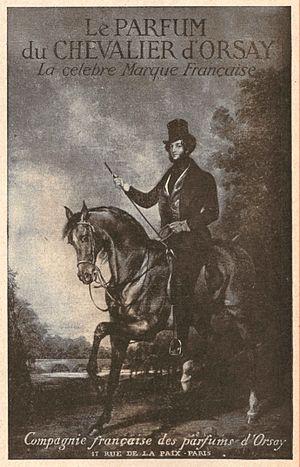
D'Orsay est une maison de parfum française fondée officiellement en 1901 à Paris, mais dont les origines remontent à 1830-1865.